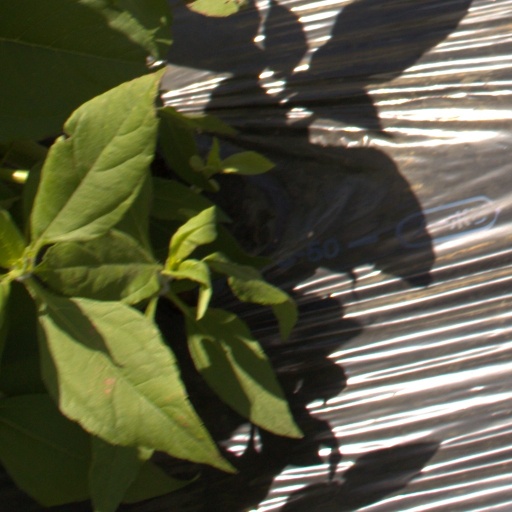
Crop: Jerusalem artichoke